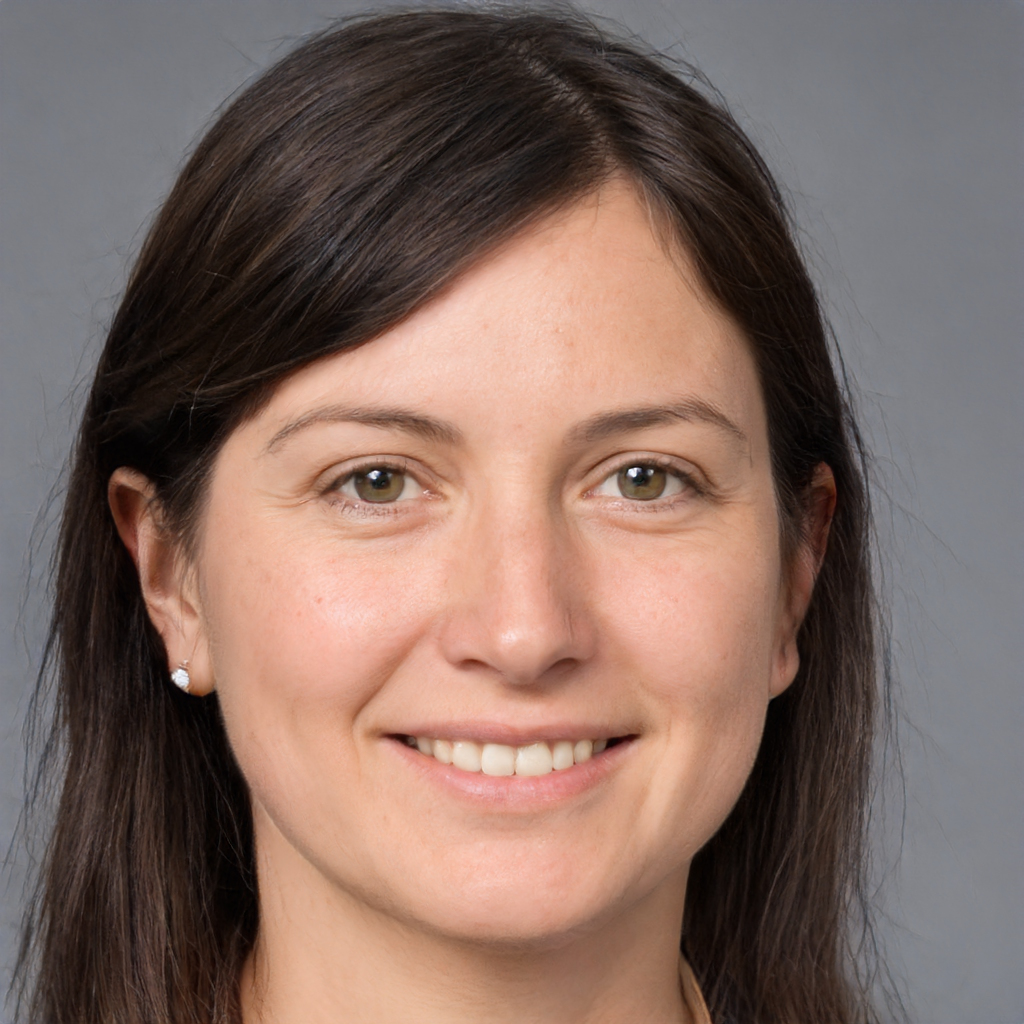
Gender: Female